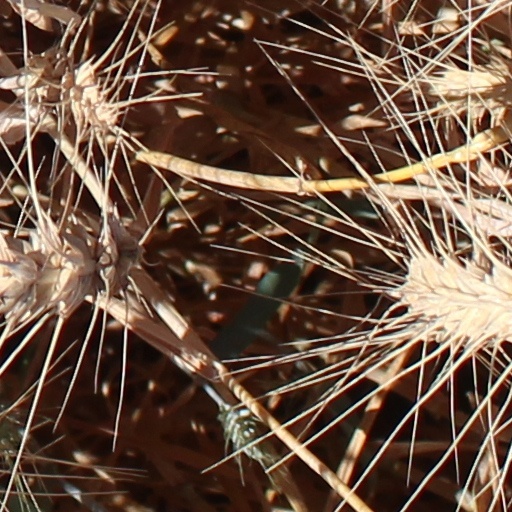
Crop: wheat